Marshall Field's

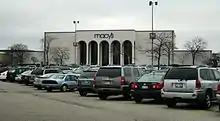
A former Marshall Field's store at Westfield Hawthorn in Vernon Hills, converted to a Macy's in 2006

In 1945, the Merchandise Mart building was sold to Joseph P. Kennedy, Sr., significantly improving Marshall Field's finances and enabling the store to cope with the suburban residential and commercial boom following World War II. Marshall Field's presciently followed its customers to their new homes outwards to the suburbs, including opening a store in 1950 in partnership with pioneering suburban developer Philip M. Klutznick (a famous Jewish leader and later U.S. Secretary of Commerce) at his new Park Forest Plaza, which utilized revolutionary new concepts in land use and architecture.